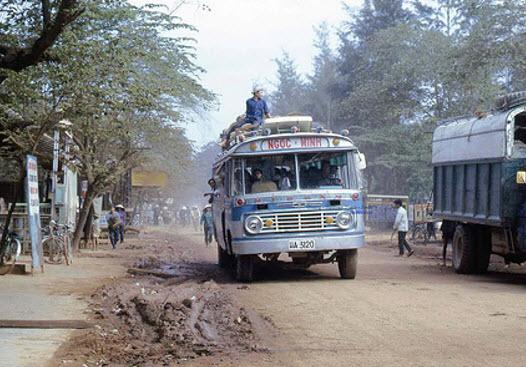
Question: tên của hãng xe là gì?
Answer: tên của hãng xe là ngọc minh